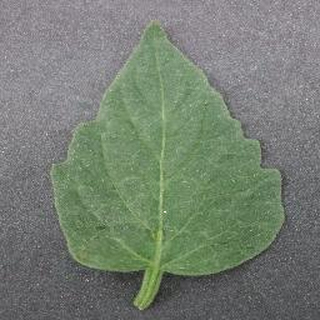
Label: healthy_tomato